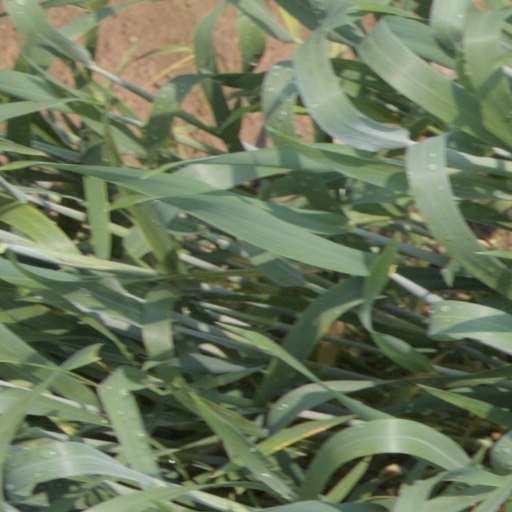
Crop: wheat